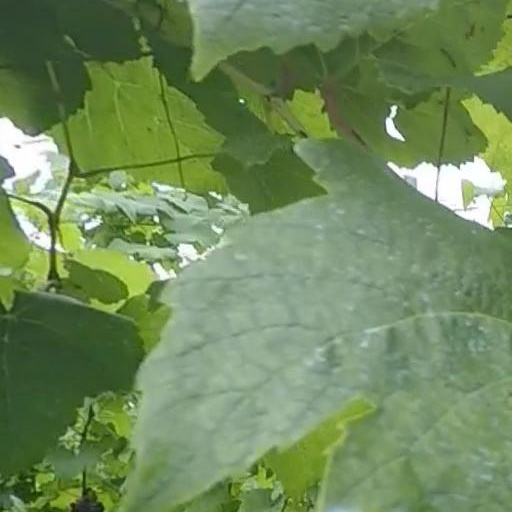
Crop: grape